High School of Art and Design

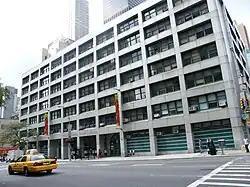

The High School of Art and Design is a career and technical education high school in Manhattan, New York City. Founded in 1936 as the School of Industrial Art, the school moved to 1075 Second Avenue in 1960 and more recently, its Midtown Manhattan location on 56th Street, between Second and Third Avenues, in September 2012. High School of Art and Design is operated by the New York City Department of Education.